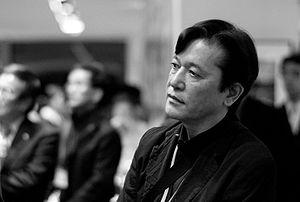
Jun Maki, 20 octobre 1948 dans la préfecture d'Aichi - 22 juin 2009 est un concepteur-rédacteur japonais. Diplômé de l'Université Keiō en 1971, il travaille pour Hakuhodo, deuxième plus grande agence publicitaire au Japon. Il meurt le 22 juin 2009 d'un infarctus du myocarde à l'âge de 60 ans.